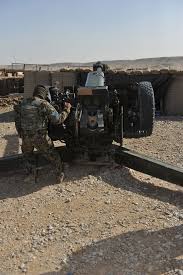
Label: D-30